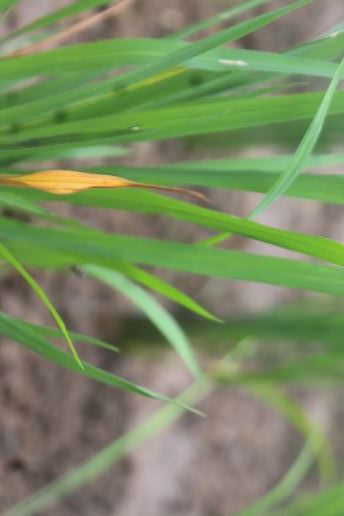
Disease: Tungro